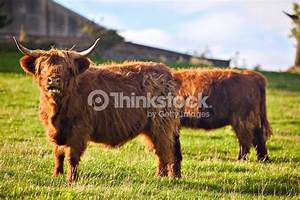
Label: cow